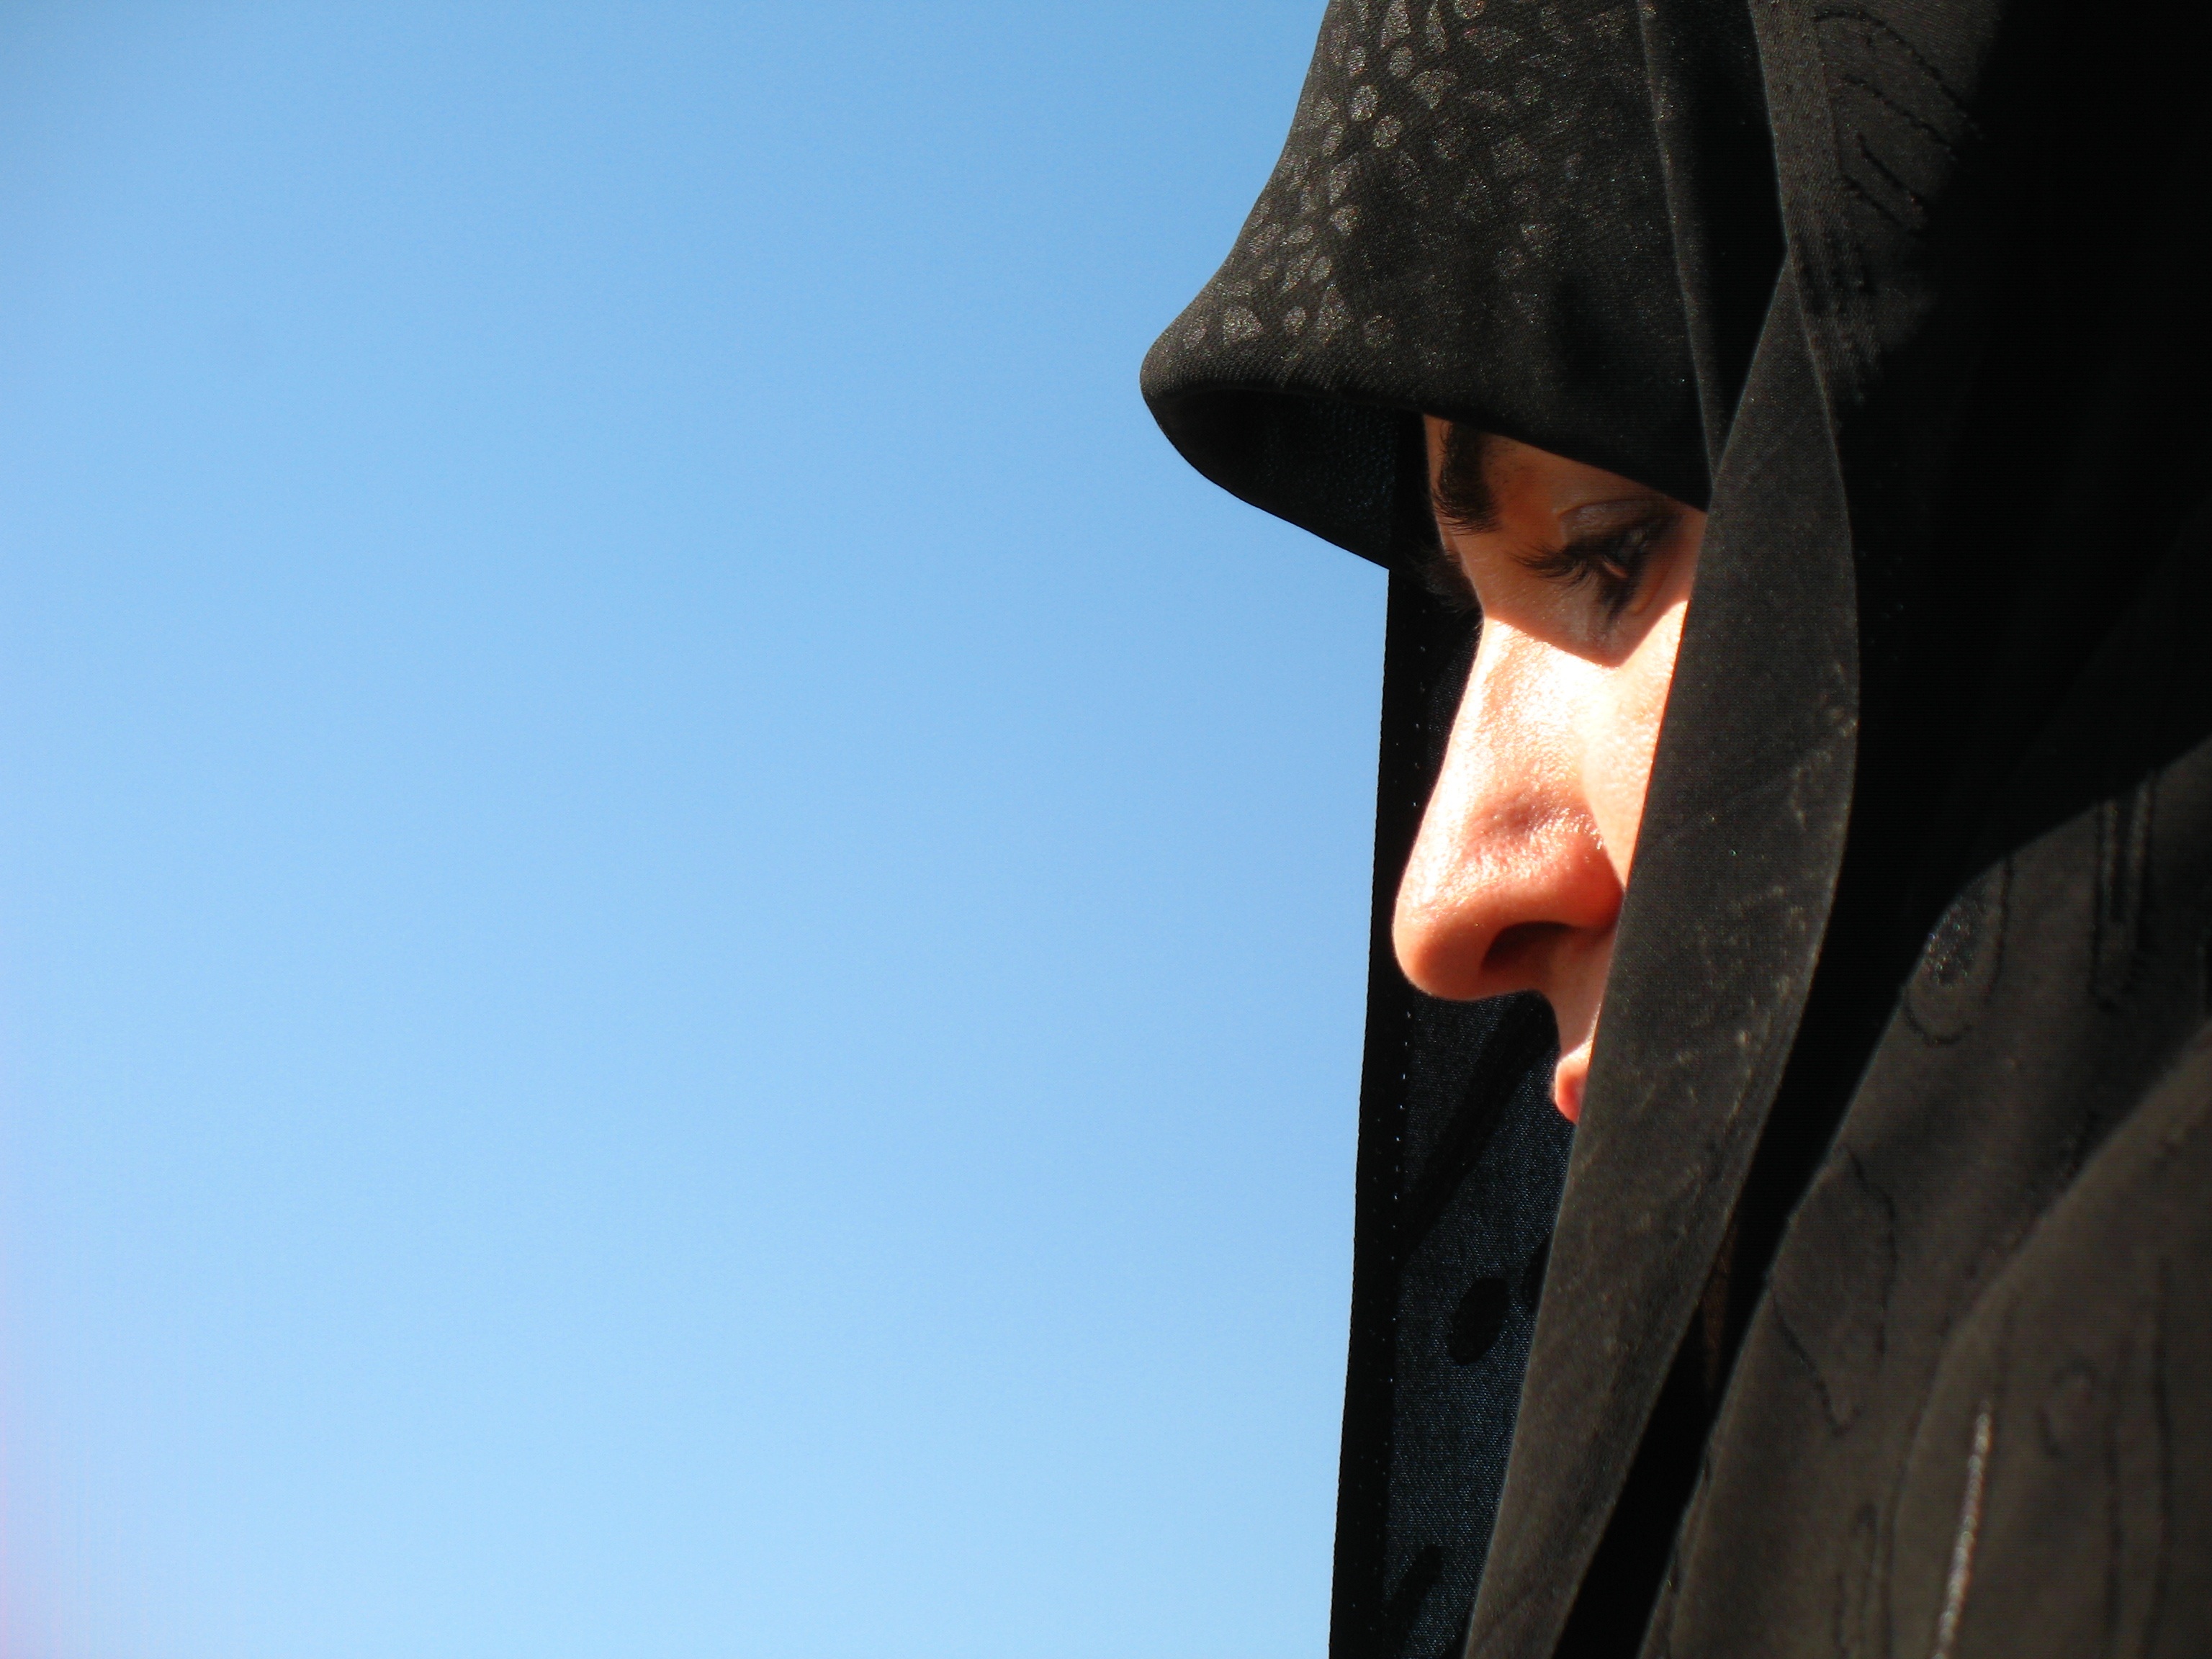
man, sky, woman, female, statue, portrait, religion, blue, praying, pray, one, worship, god, chador